Château d'Assier

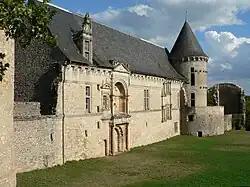
West wing of Château d'Assier

The Château d'Assier is located in Assier, in the Lot department of the Occitanie region of south-west France. It is an example of the diffusion of Renaissance château architecture from the Loire Valley into other parts of France.